Type Archive

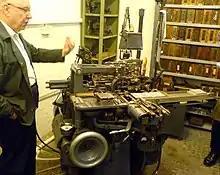
Gerry Drayton, the last surviving teacher of the Monotype School (96 years of age in 2020), behind a Monotype machine at the Type Museum, 2006

The Type Archive (formerly the Type Museum) was a collection of artefacts representing the legacy of type founding in England, whose famous type foundries and composing systems supplied the world with type in over 300 languages. The Archive was founded in 1992 by Susan Shaw in Stockwell, South London. The Archive announced in mid-2022 that it would relinquish its building and return portions of its collections to other institutions.